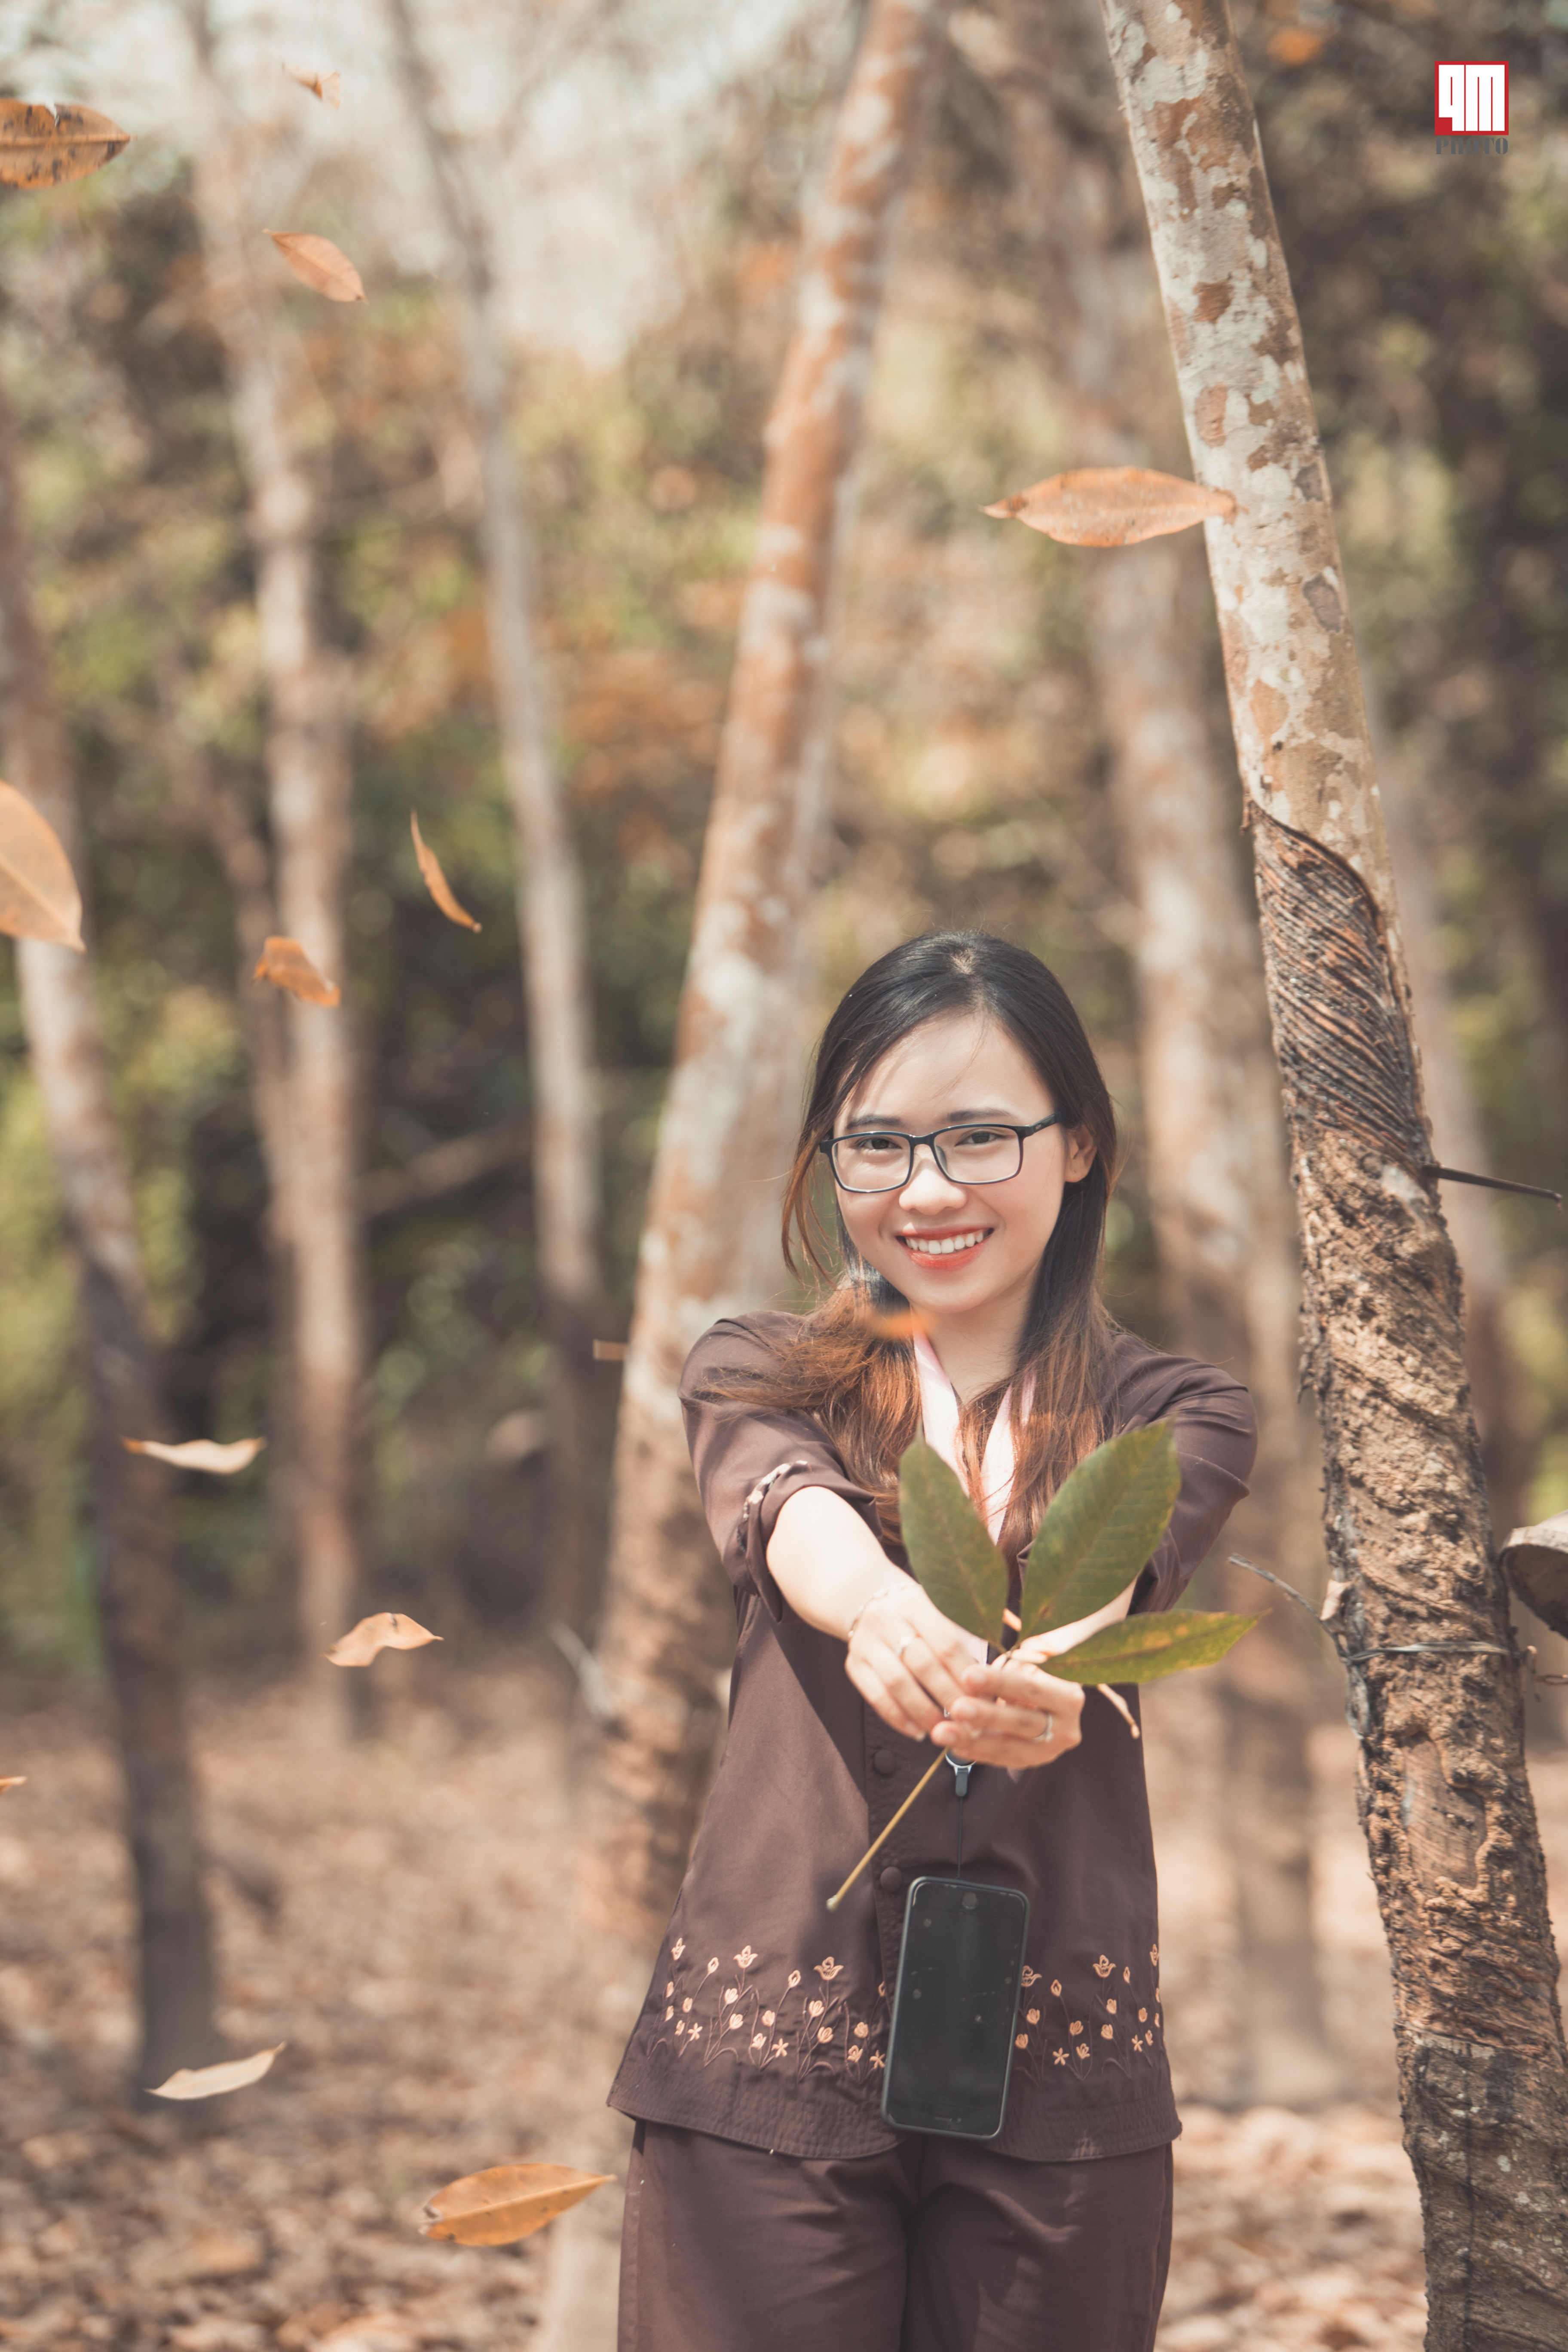
Tuong Vy, People in nature, photograph, tree, beauty, natural environment, yellow, woodland, forest, leaf, photography, photo shoot, smile, glasses, autumn, portrait photography, branch, plant, sunlight, adaptation, happy, portrait, long hair, brown hair